Public speaking

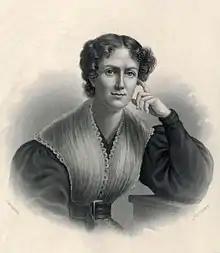
Frances Wright was an abolitionist, feminist, freethinker, and social reformer who advocated for many injustices.

Telecommunication and videoconferencing are also forms of public speaking. David M. Fetterman of Stanford University wrote in his 1997 article "Videoconferencing over the Internet": "Videoconferencing technology allows geographically disparate parties to hear and see each other usually through satellite or telephone communication systems." This technology is helpful for large conference meetings and face-to-face communication between parties without demanding the inconvenience of travel.